William J. Lennox Jr.

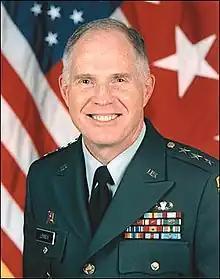

Lieutenant General William James Lennox Jr. (born May 23, 1949) of Houston, Texas, was the 56th Superintendent of the United States Military Academy at West Point, New York from 2001 to 2006.